Fabrizio Donato

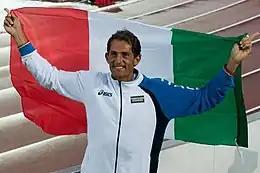
Donato after winning gold medal at the 2012 European Athletics Championships

He has won 23 times the individual national championship.